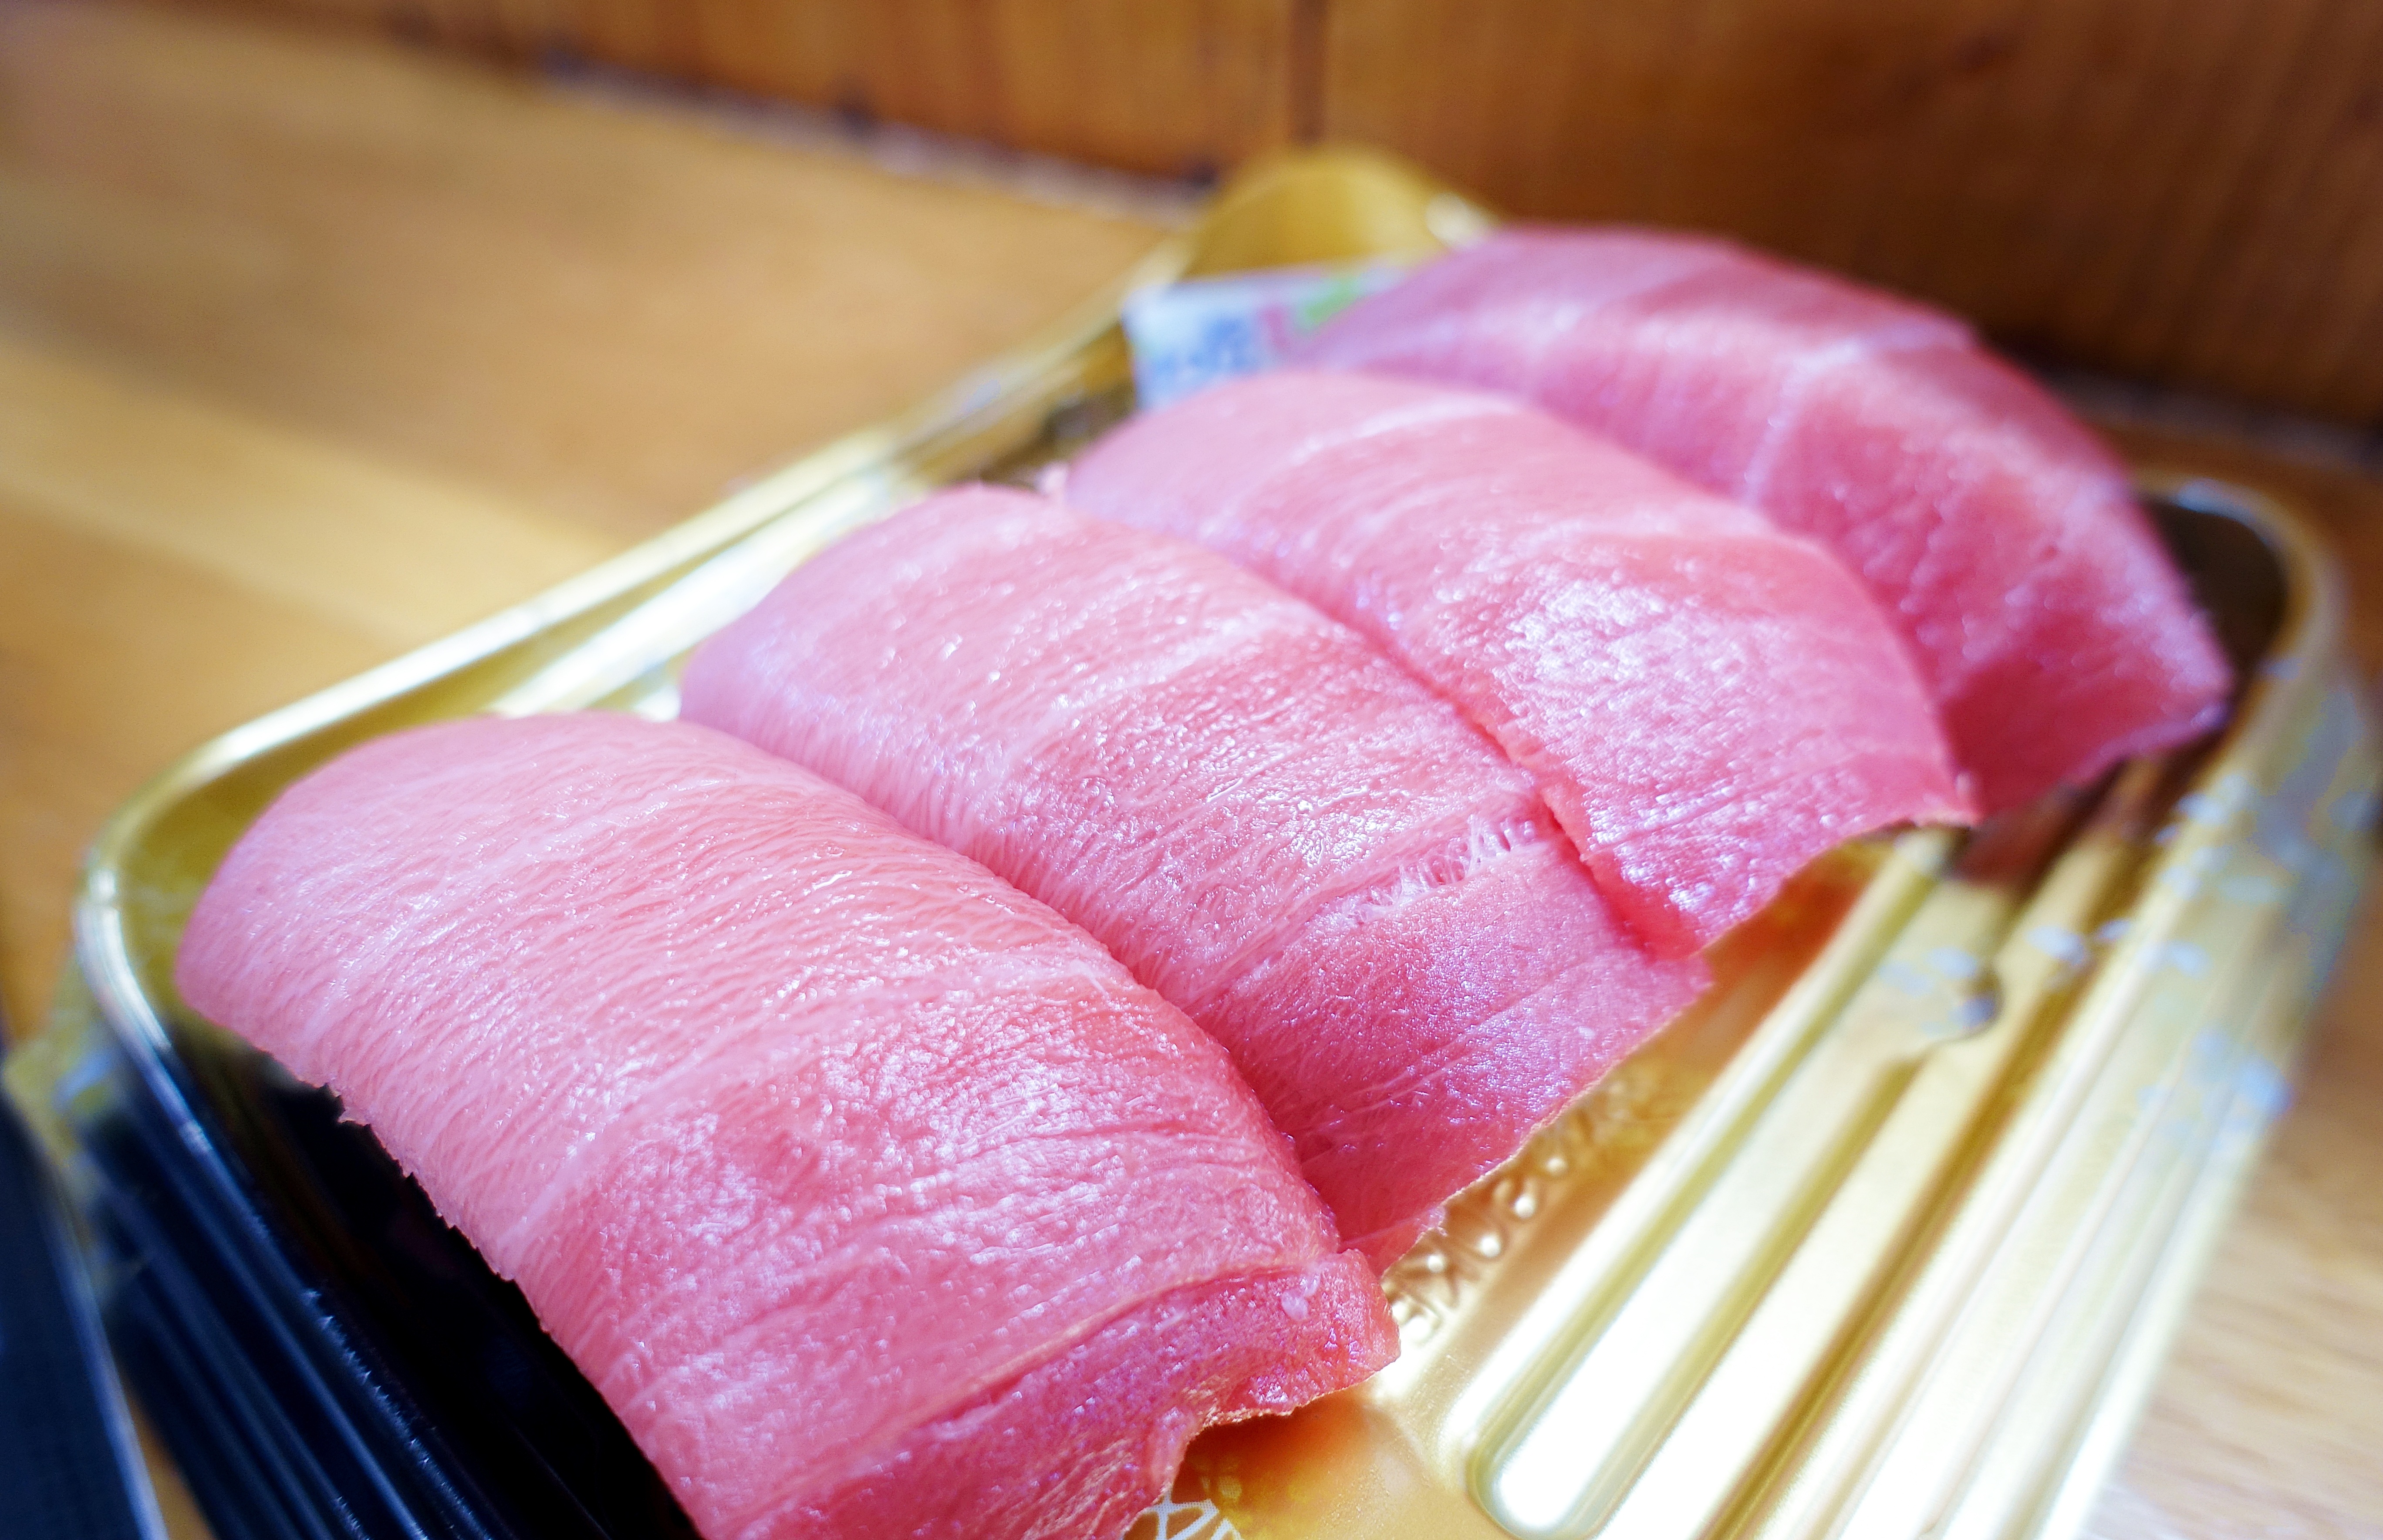
dish, food, fish, pink, meat, cuisine, asian food, sushi, osaka, chinese food, japanese cuisine, hermon three flat, kobe beef